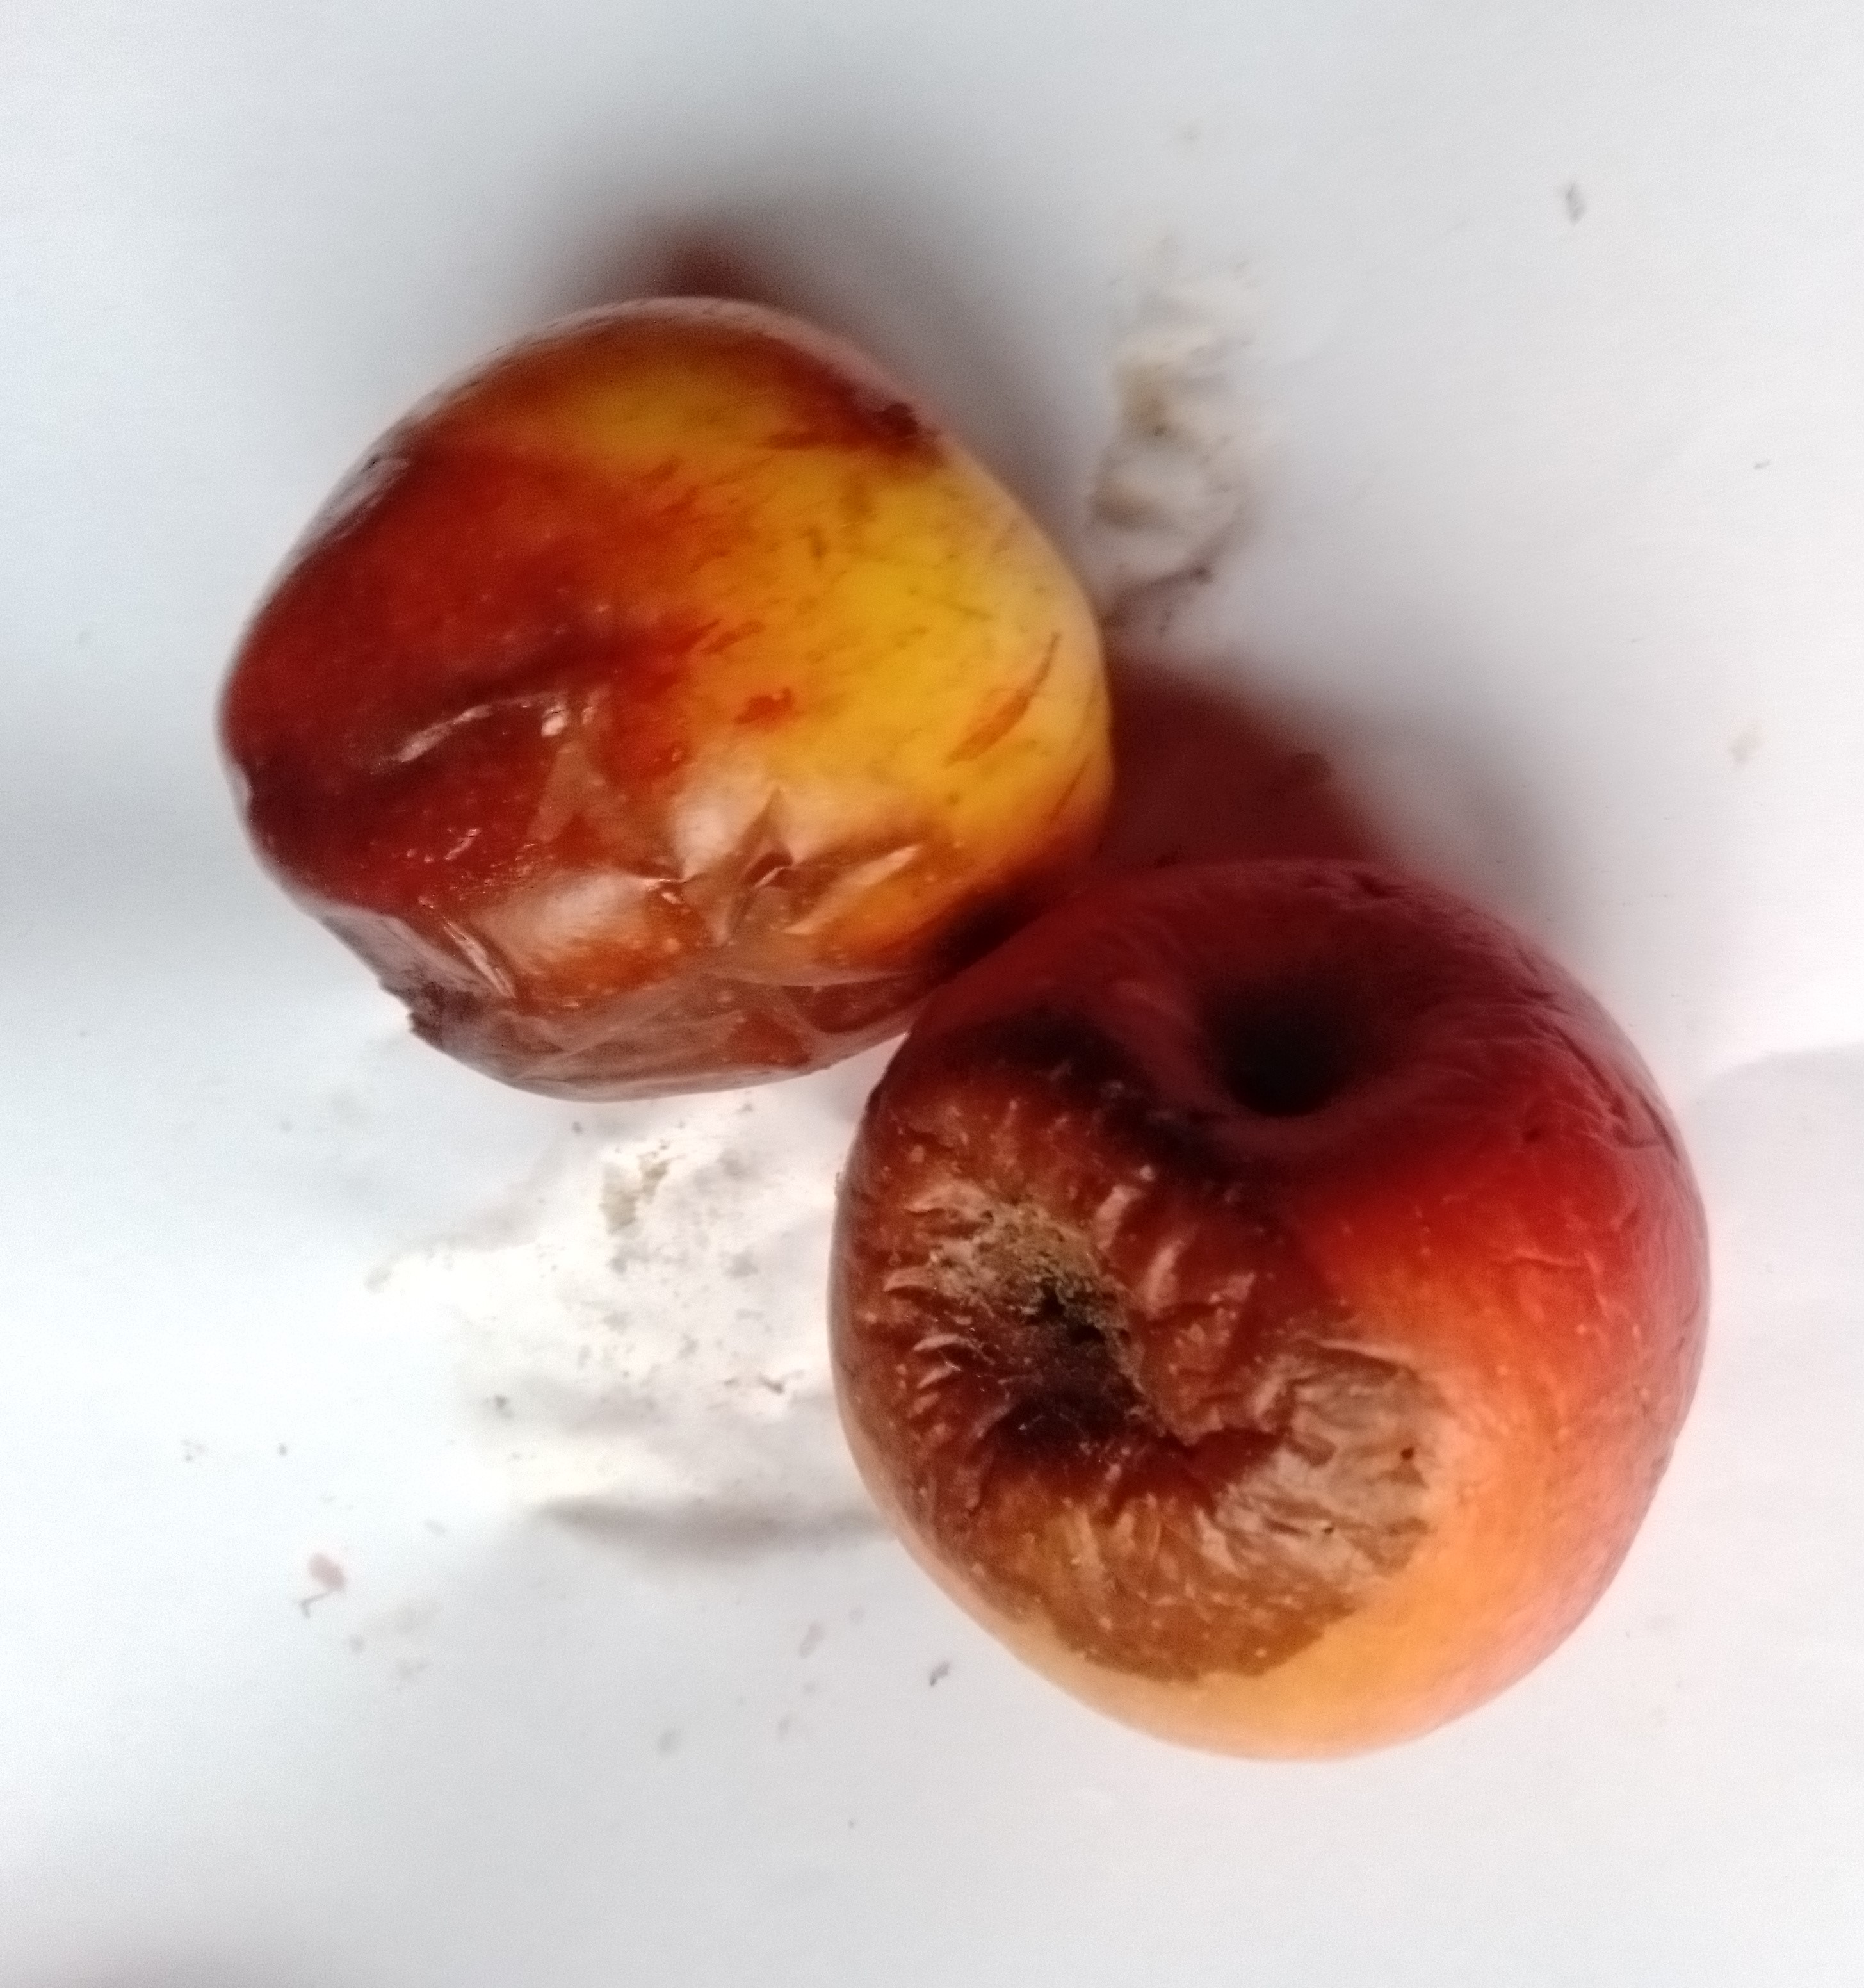
Fruit: apple
Condition: rotten